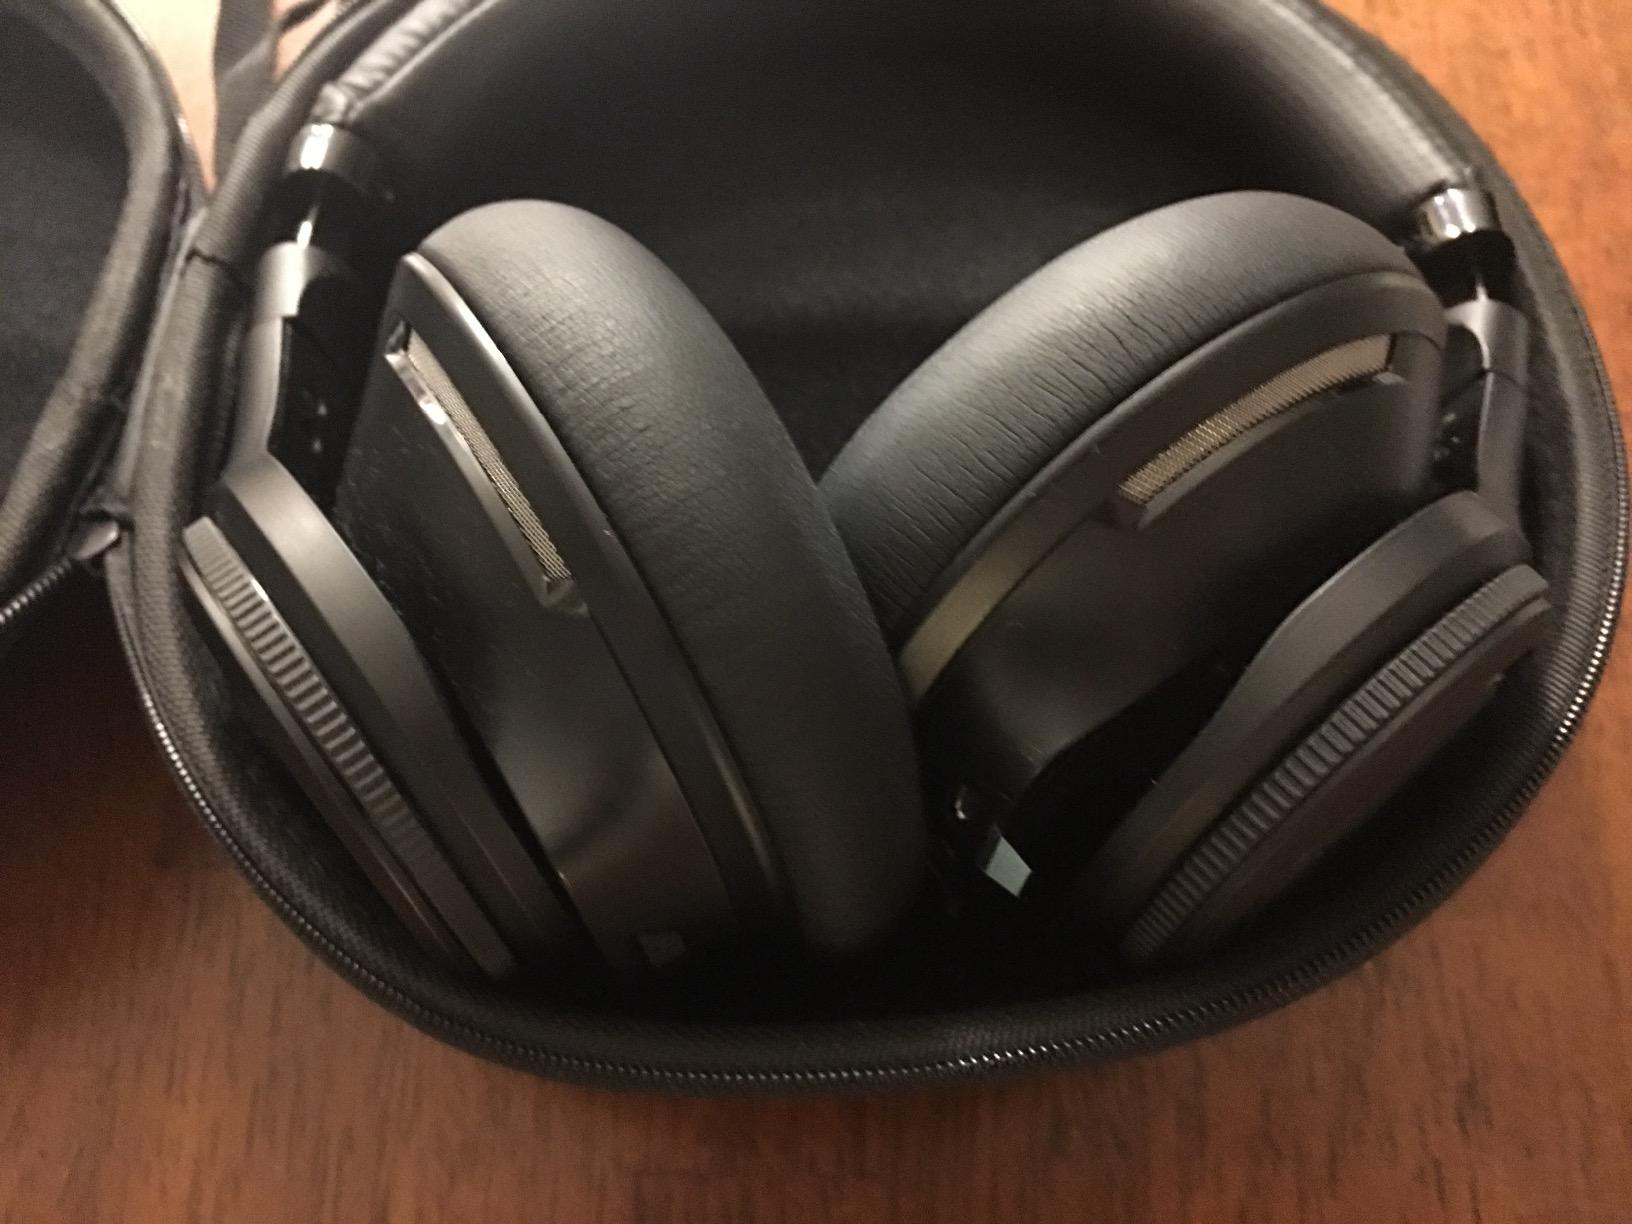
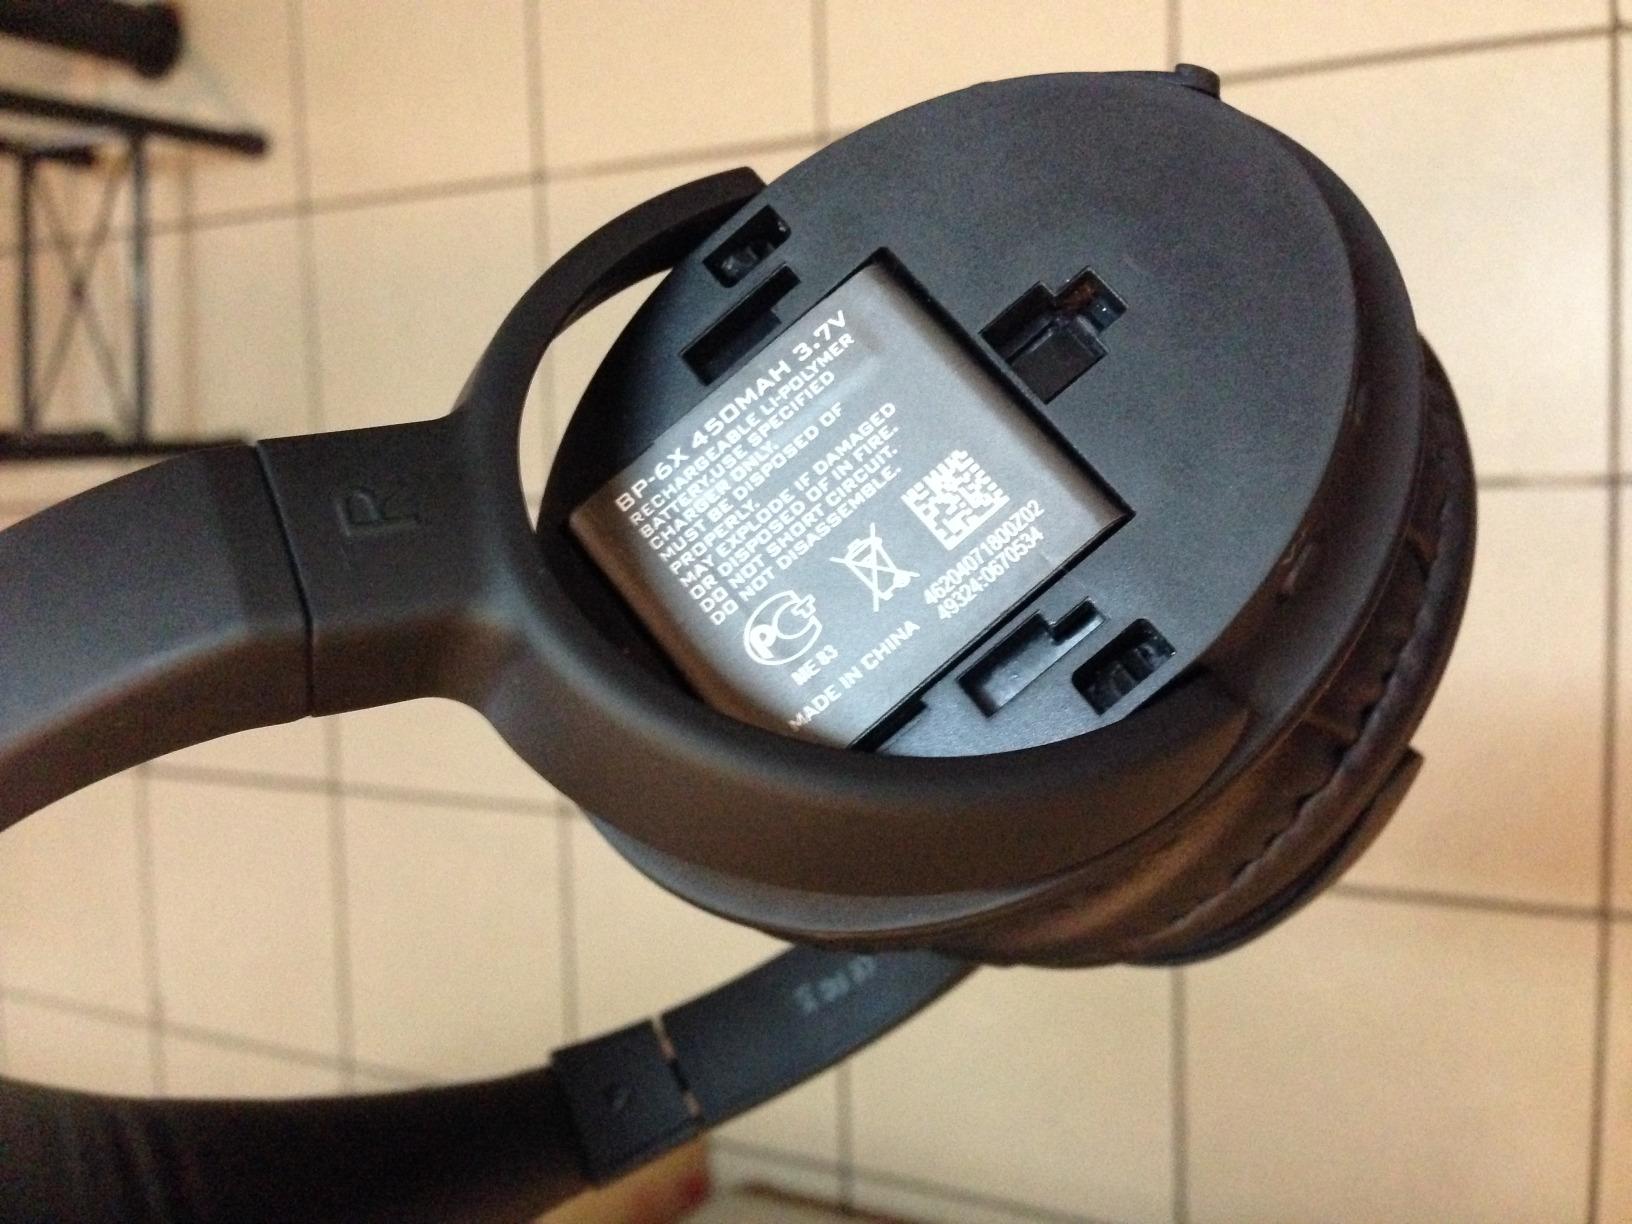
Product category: headphones
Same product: no